KIAA2012

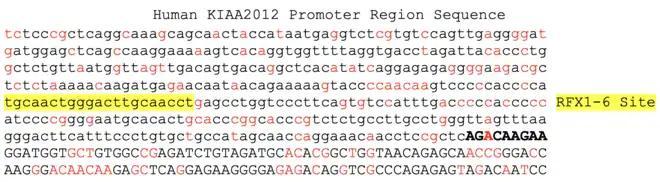
Human KIAA2012 promoter sequence. In red are common SNPs, highlighted in yellow is the conserved RFX1-6 transcription factor binding site, and the bolded letters show the transcription start site.

KIAA2012 is expressed differentially in the body at low levels. Of this overall low expression, KIAA2012 is expressed most highly in the brain, lungs, and ovary. KIAA2012 is expressed at lower levels in the liver, trachea, and testes.